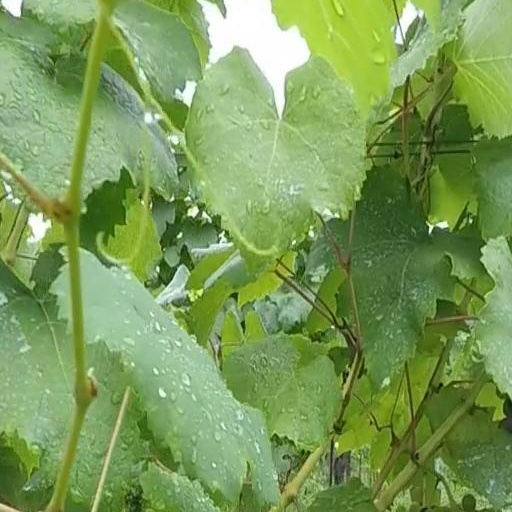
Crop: grape